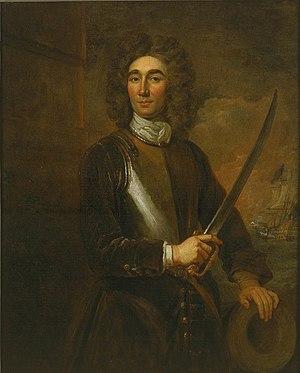
John Benbow est un officier de marine britannique des XVIIᵉ et XVIIIᵉ siècles. Il entre dans la Royal Navy à l'âge de 25 ans, et combat les pirates barbaresques avant d'entrer dans la marine marchande où il sert pendant la Glorious Revolution de 1688, date à laquelle il réintègre la Royal Navy et se voit confier des responsabilités.